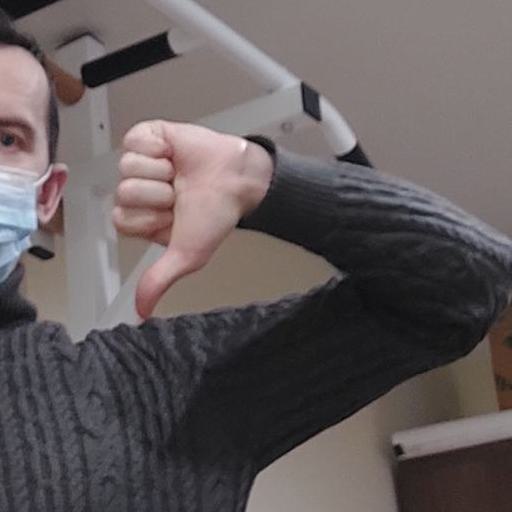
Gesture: dislike